Our Mutual Friend (1998 TV serial)

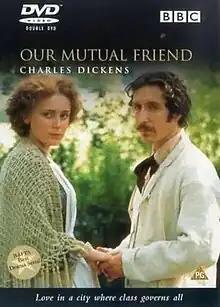

Our Mutual Friend is a British television serial broadcast in 1998 and adapted from Charles Dickens's novel "Our Mutual Friend" (1864–1865).